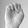
ASL letter: E